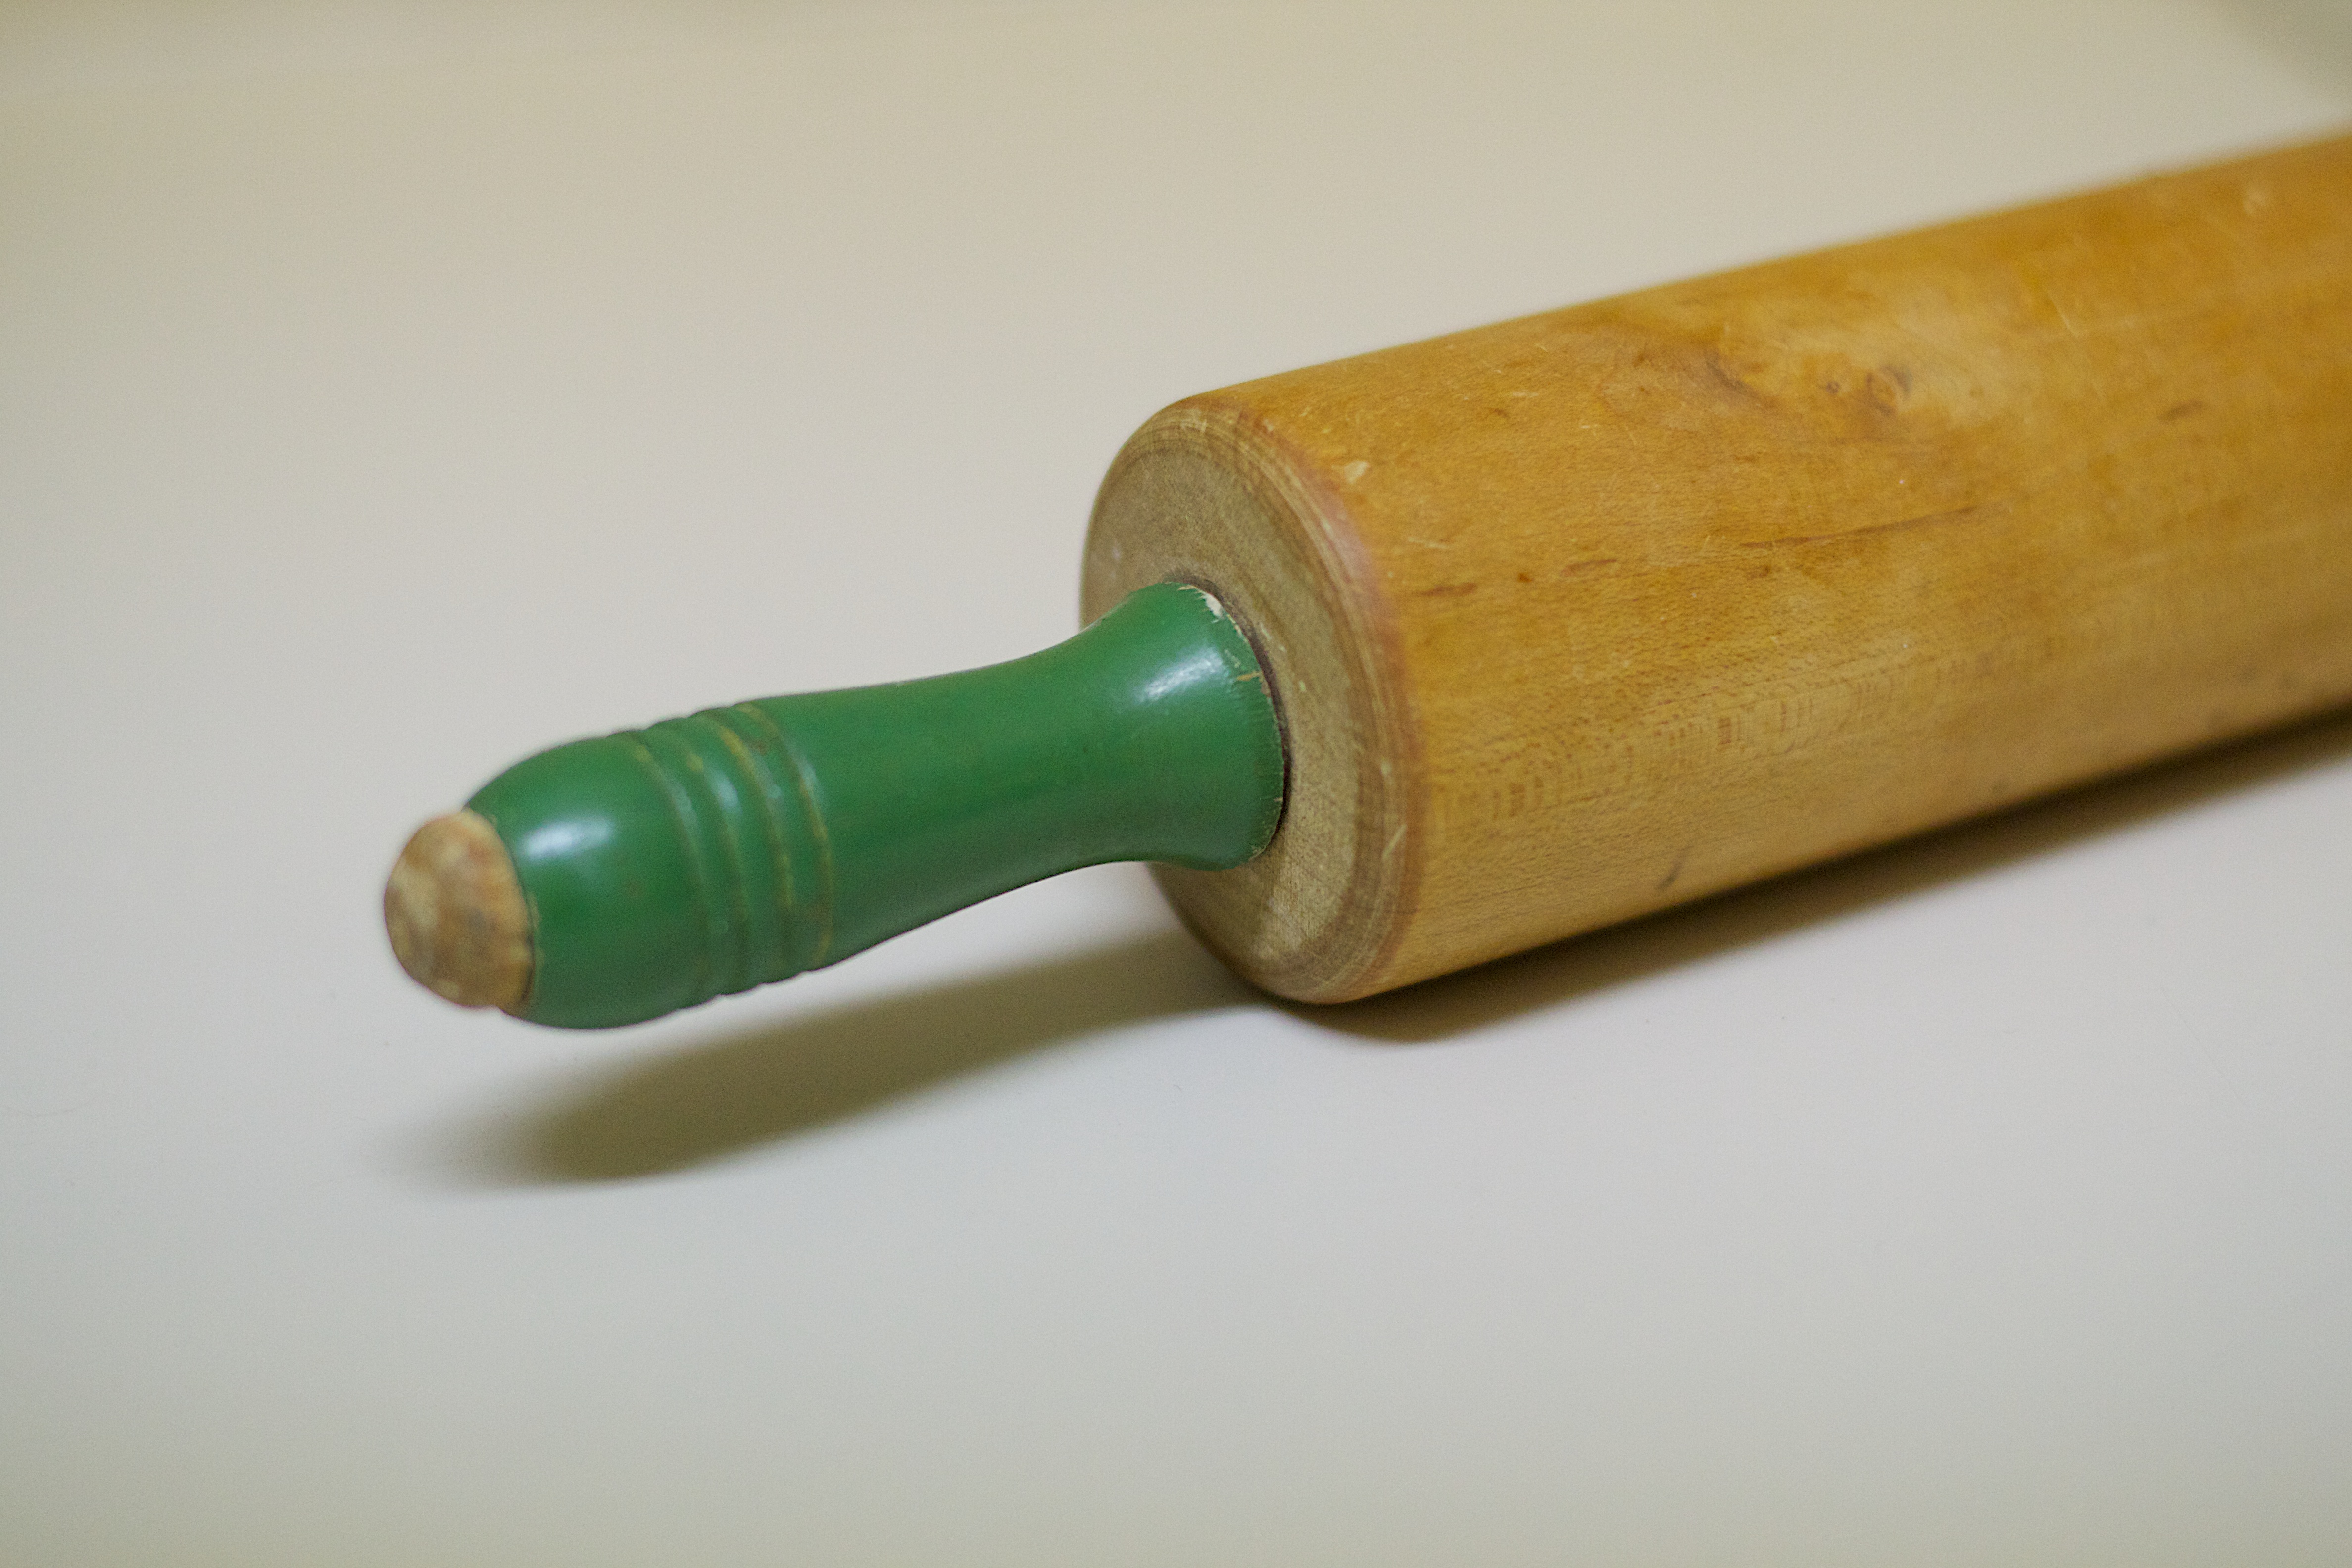
bottle, rolling pin, product, odyssey, hurleylounge